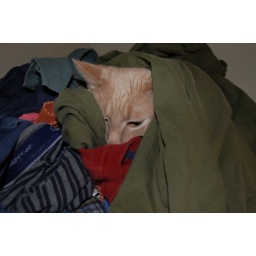
Finnegan in the clothes basket